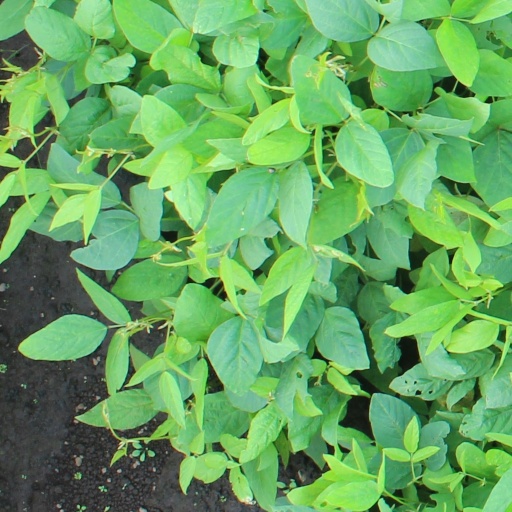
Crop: soybean